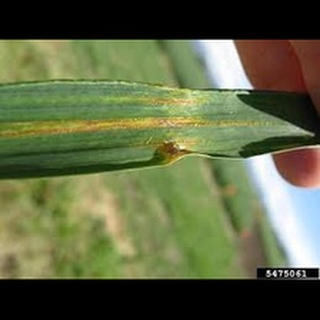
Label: wheat_leaf_blight